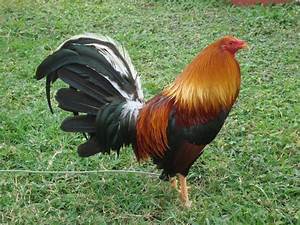
Label: gallina